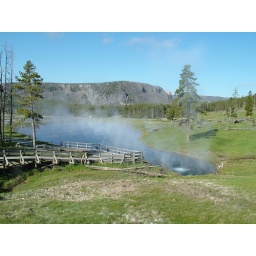
boiling water and steam with mountains in the background